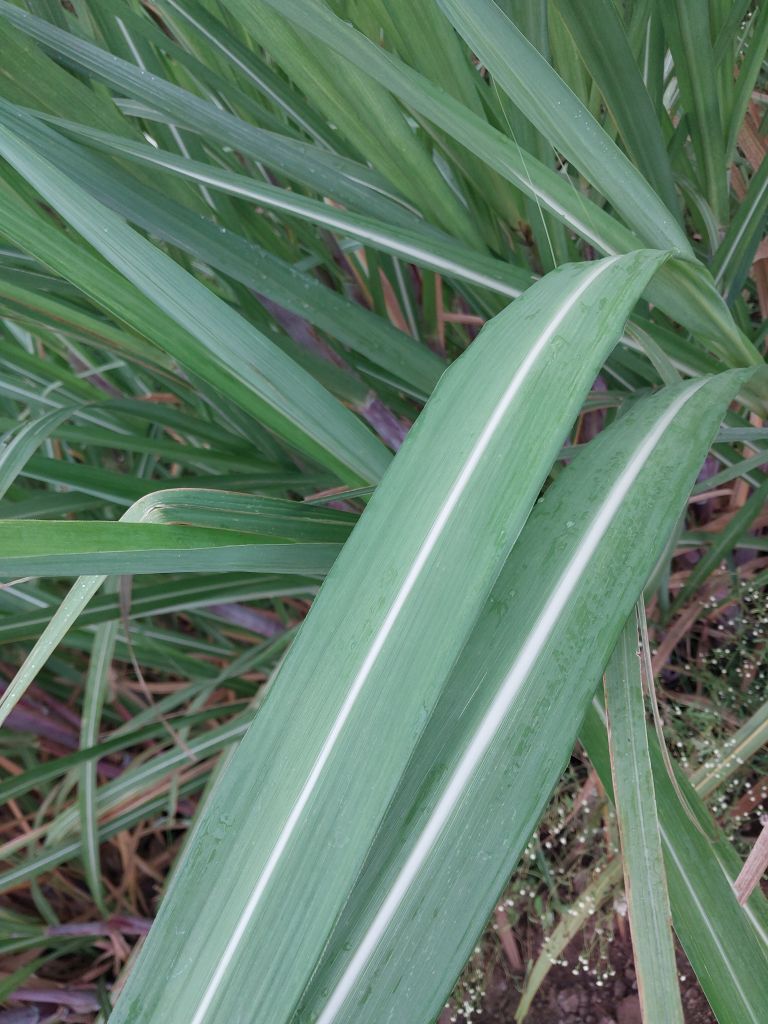
Label: Healthy